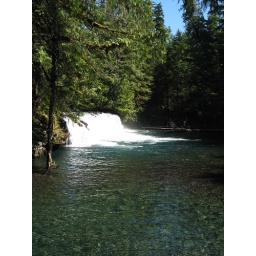
Falls over lava rock in the Nass Valley--the water was so clear